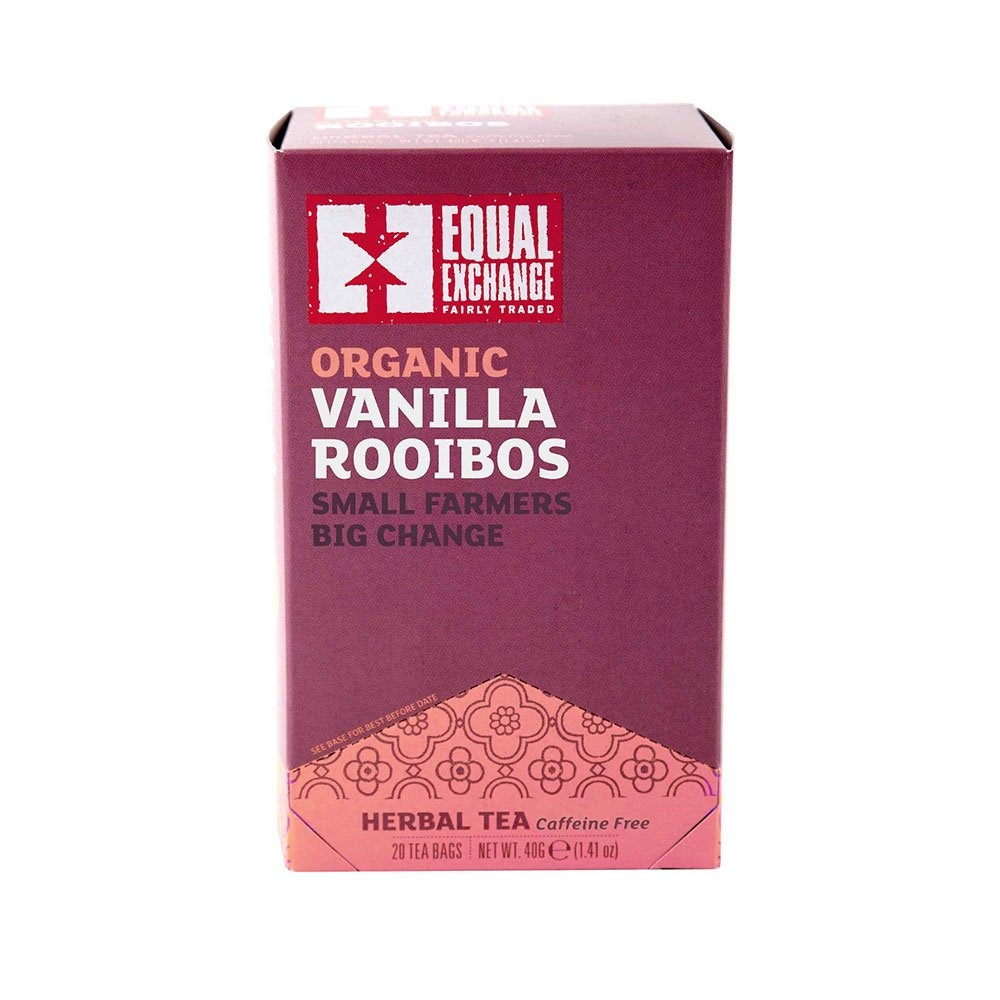
Item Name: Equal Exchange Organic Vanilla Rooibos Tea, 20-Count
Bullet Point 1: 20 Tea Bags per box
Bullet Point 2: Aroma: cake batter, vanilla frosting, marzipan
Bullet Point 3: Flavor: vanilla, sweet, tangy cedar, egg cookie
Bullet Point 4: Fairly Traded
Bullet Point 5: Kosher Certified
Value: 20.0
Unit: Count

Price: 7.87